Chit Ko Ko

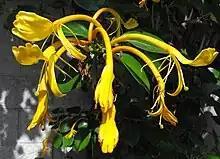
Lonicera hildebrandiana

In 1953, U Chit Ko Ko and senior colleague U Tha Hla met famed English plant hunter and explorer Frank Kingdon-Ward and his wife Jean Kingdon-Ward and conducted further research into plants in Myanmar. This was the first time Kingdon-Ward had returned to the country since before World War II. (Kingdon-Ward believed Chit Ko Ko was only 26 years old at the time, although he was in fact 36.)